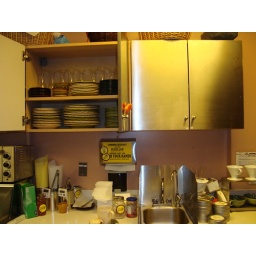
are kept in the top left cabinet (shown open) above the hand sink (bottom right)